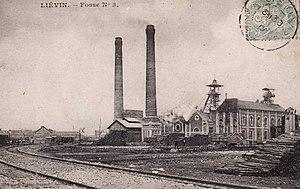
Fosse n° 3 - 3 bis - 3 ter de la Compagnie des mines de Liévin, Éleu-dit-Leauwette, Pas-de-Calais, Nord-Pas-de-Calais, France.
La fosse nᵒ 3 - 3 bis - 3 ter dite Sainte-Pauline de la Compagnie des mines de Liévin est un ancien charbonnage du Bassin minier du Nord-Pas-de-Calais, situé à Éleu-dit-Leauwette. Il s'agit d'un siège double, le puits nᵒ 3 est commencé en novembre 1872 et entre en service en 1876, le puits nᵒ 4, plus tard renommé 3 bis, l'est en octobre 1873, pour une mise en service en 1875. La fosse est réputée très grisouteuse : trois explosions meurtrières de grisou se produisent en 1882 et 1883. Sous l'impulsion d'Arthur Lamendin, des mineurs tentent de créer un syndicat en 1880. Une longue grève se produit en 1893, les mineurs protestent contre le trop grand nombre d'ouvriers belges. Le puits nᵒ 3 ter est commencé en 1904 de l'autre côté des voies ferrées. La fosse est détruite durant la Première Guerre mondiale. Il s'agit d'un puits d'extraction. De vastes cités sont établies à proximité de la fosse, ainsi que des écoles. Les terrils nᵒˢ 80, 80A et 80B sont édifiés au sud de la fosse, le dernier est un cavalier minier.
La Compagnie des mines de Liévin est une compagnie minière qui a exploité la houille à Liévin, Éleu-dit-Leauwette, Avion et Angres dans le Bassin minier du Nord-Pas-de-Calais. La Société est fondée le 1ᵉʳ décembre 1862. Après de nombreux sondages, un puits nᵒ 1 est commencé à Liévin en 1858, et commence à produire en 1860.